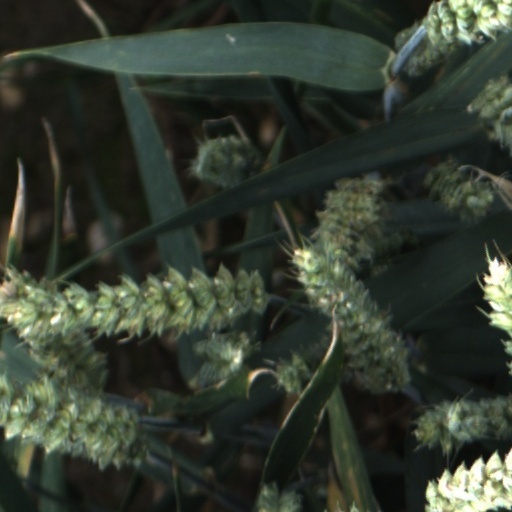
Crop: wheat